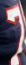
Number: 7